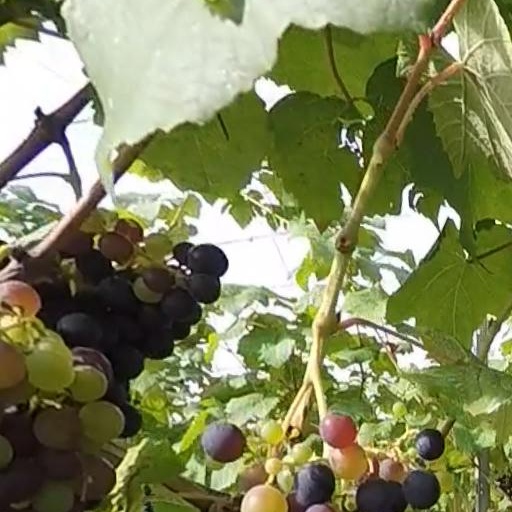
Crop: grape